Yin Myo Su

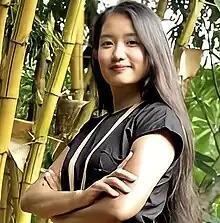
Yin Myo Su in 2013

Yin Myo Su (born 1972), also known as Misuu, is a Burmese businesswoman and cultural promoter. She founded the Inthar Heritage House and is the managing director of the Inle Princess Resort in Shan State and the Mrauk-U Princess Resort in Rakhine State. The Inthar Heritage House is a traditional building dedicated to promoting Inthar culture and heritage.